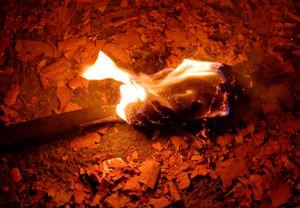
Une torche est un instrument qui se présente sous la forme d’un bâton que l’on enflamme à une extrémité pour pouvoir éclairer.